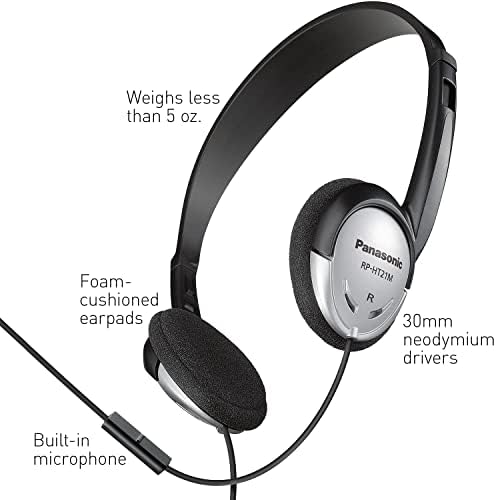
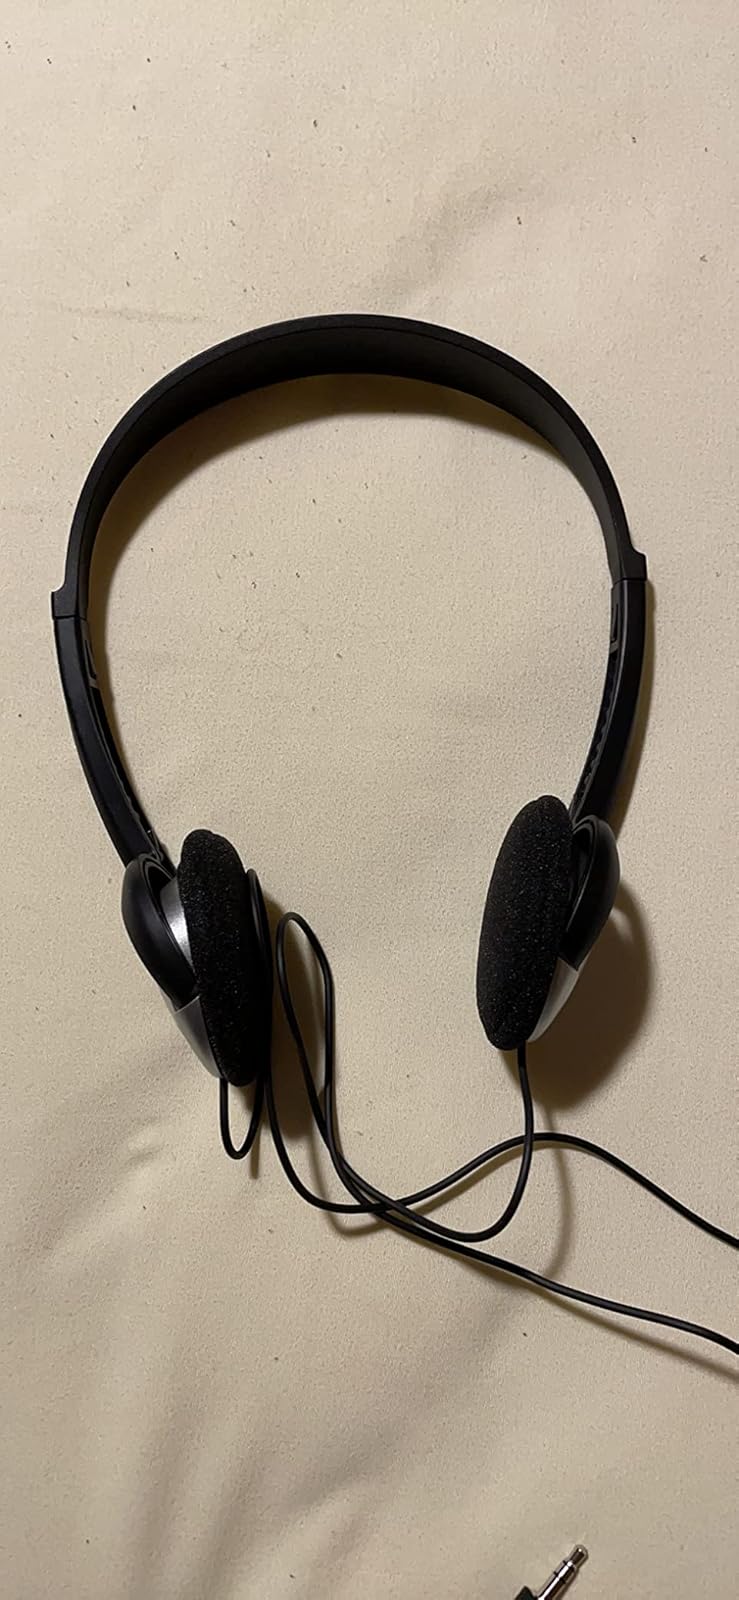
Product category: headphones
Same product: yes